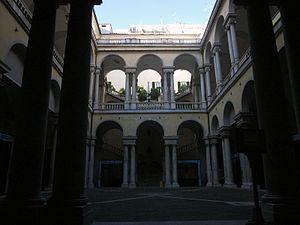
La via Balbi est le nom d'une voie de Gênes qui fait partie d’un ensemble urbain de palais aristocratiques illustrant le Siècle Génois.